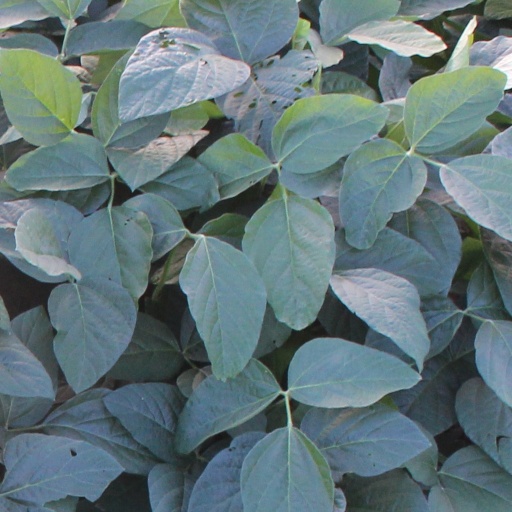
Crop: soybean